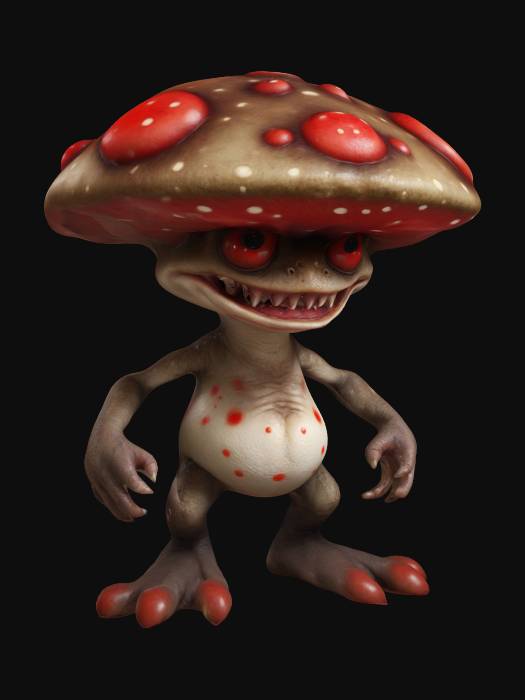
미적 점수 (1~10점): 7